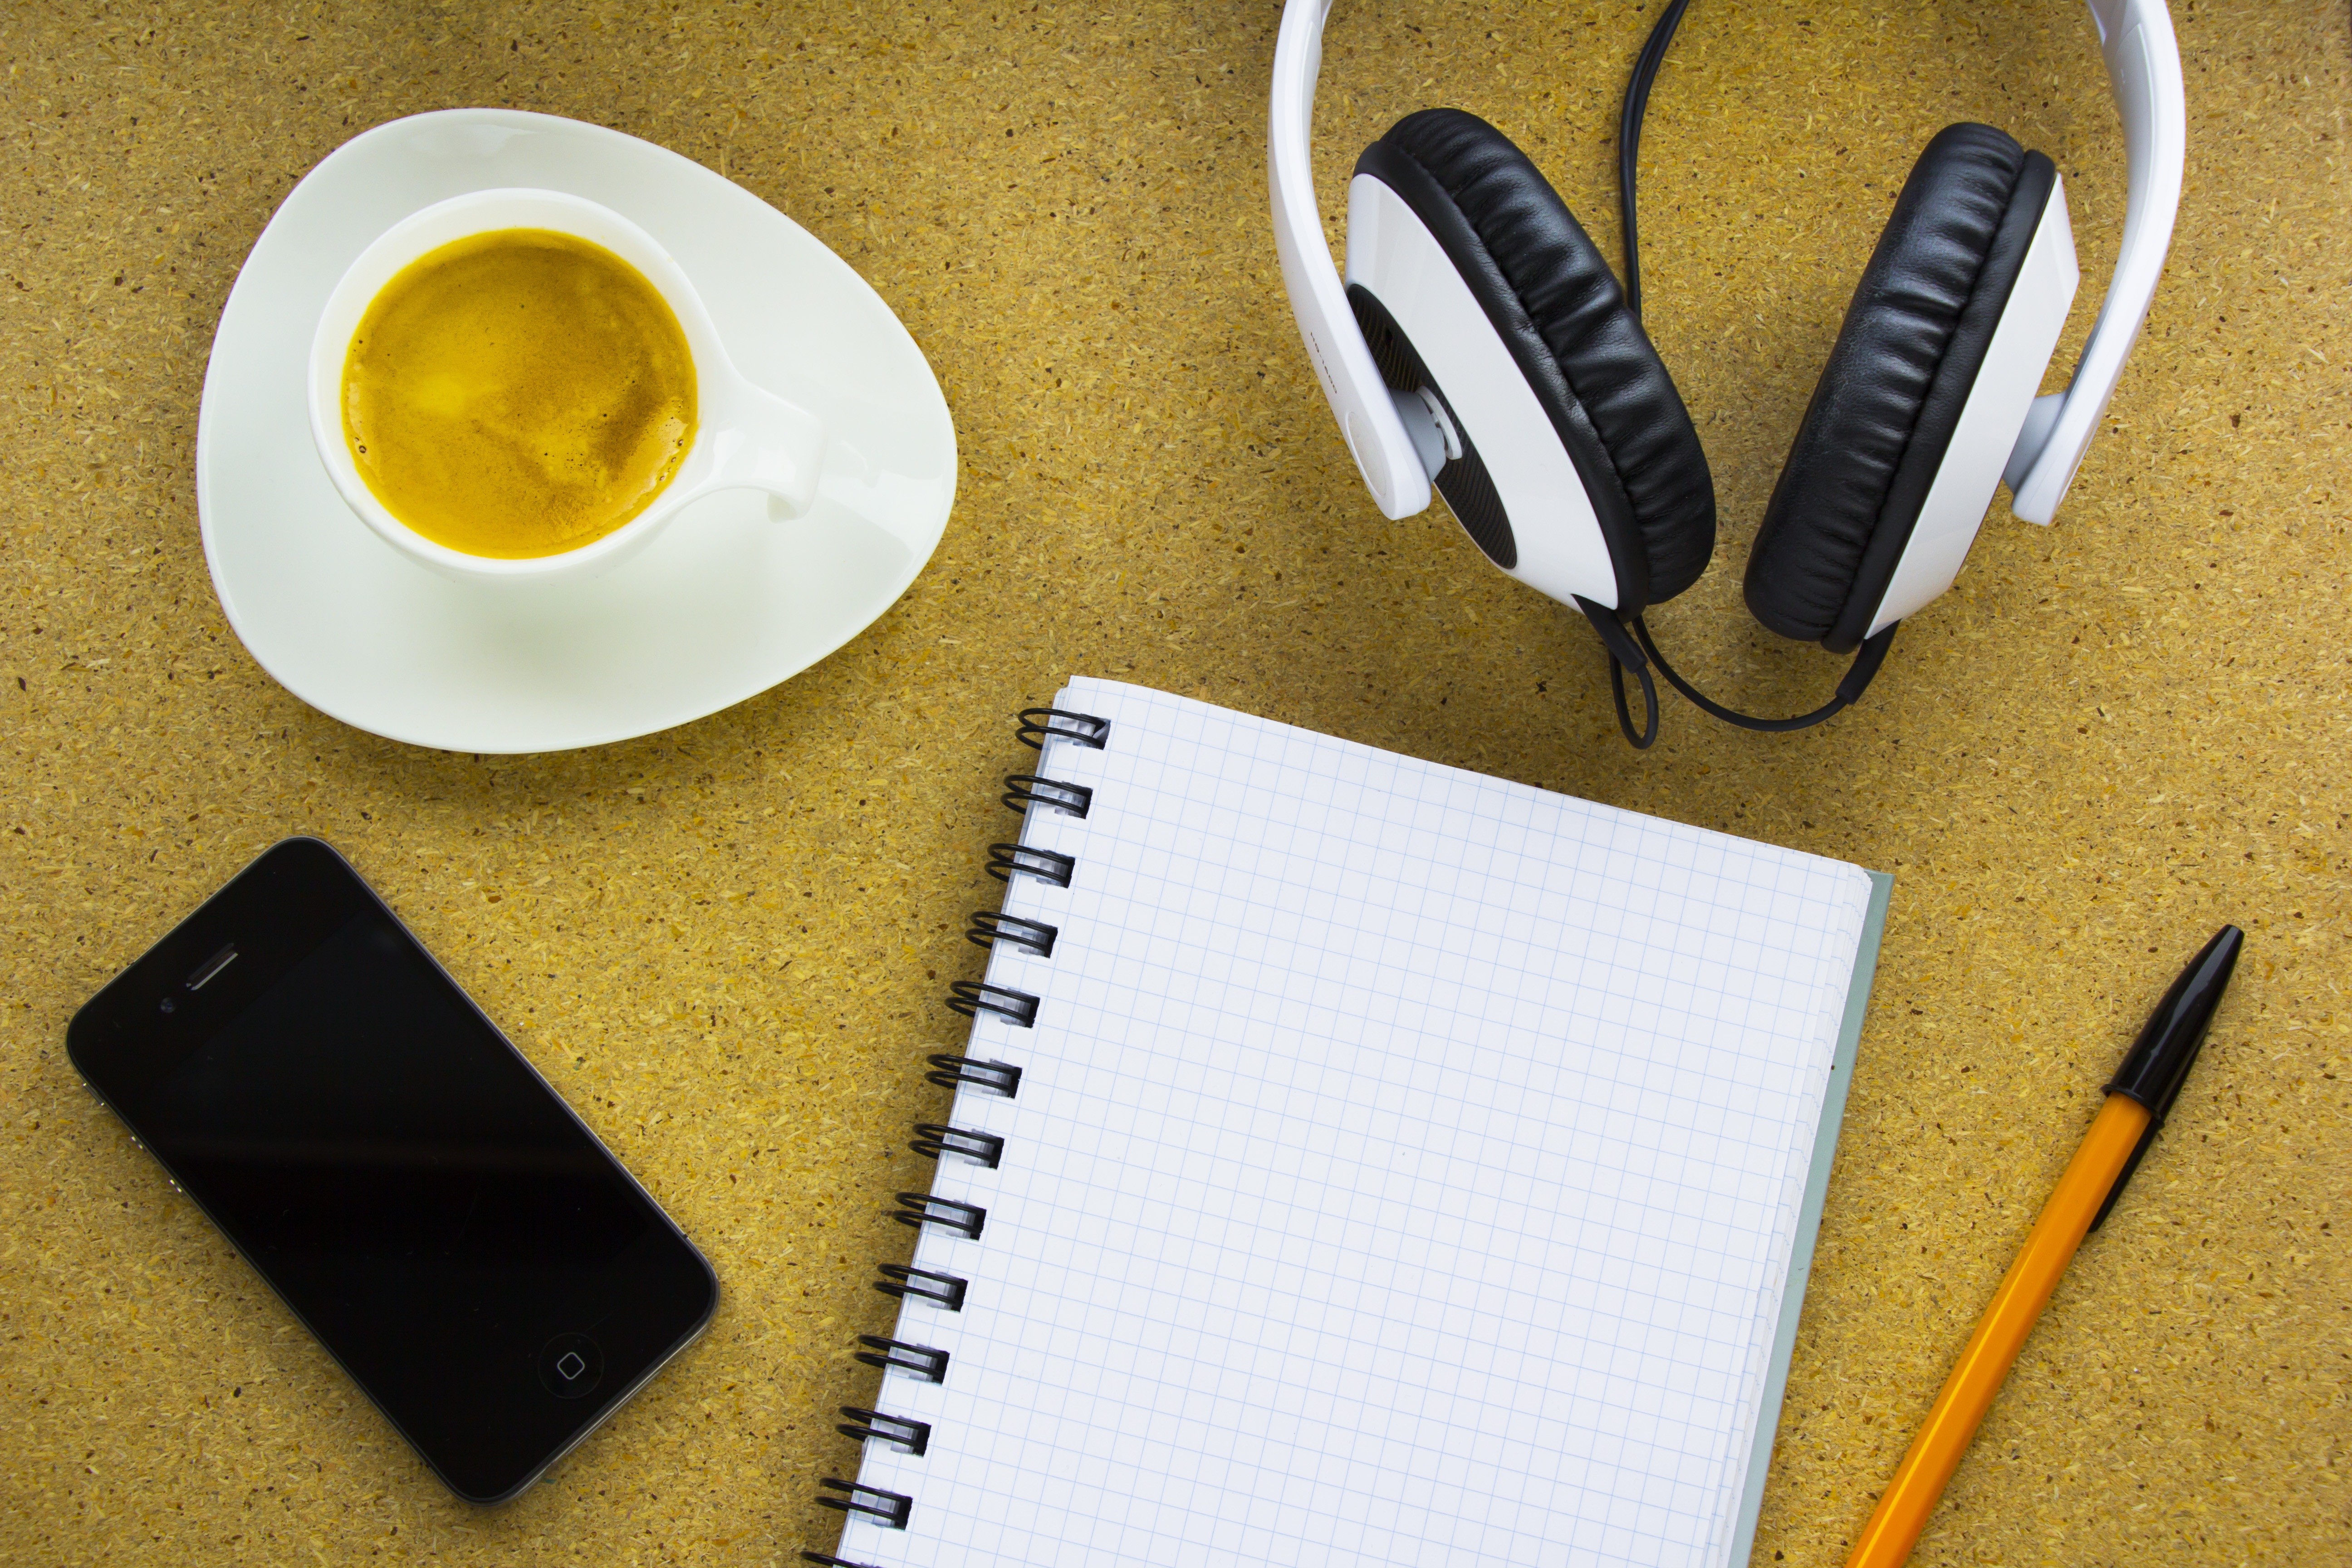
iphone, notebook, mobile, coffee, technology, pen, notepad, gadget, espresso, paper, headphones